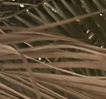
Label: Magnesium Deficiency